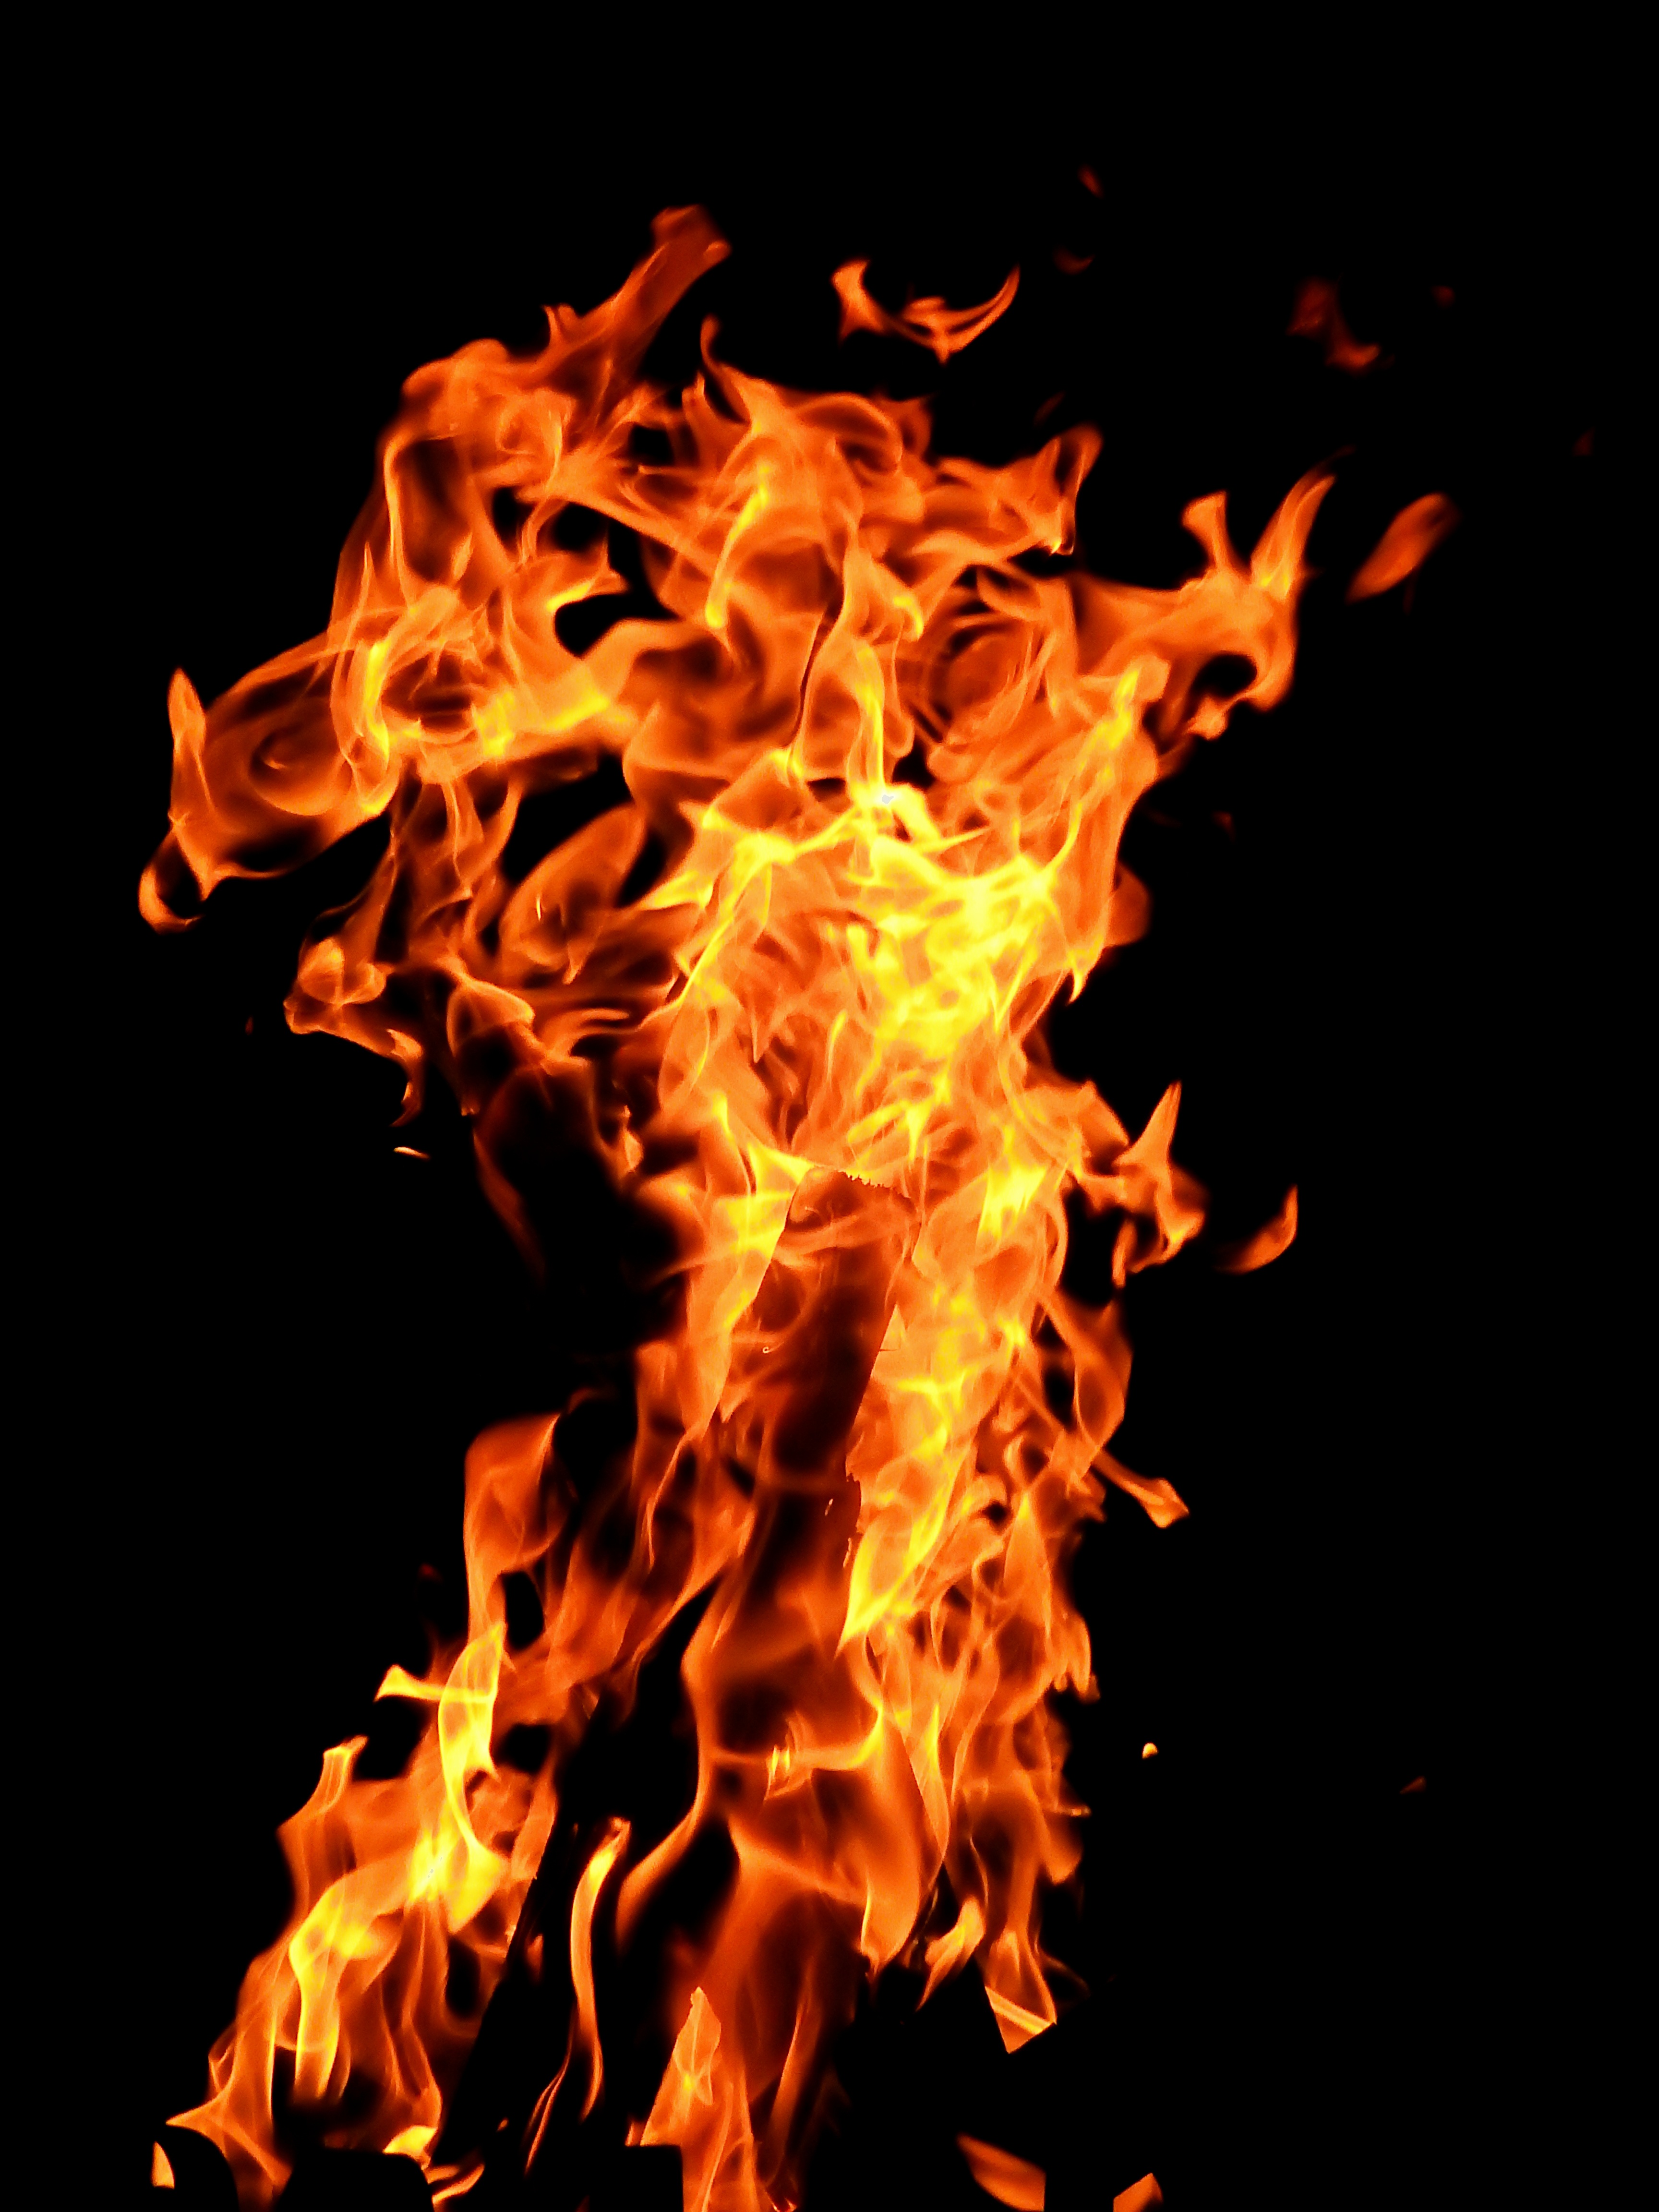
bbq, flame, fire, fireplace, campfire, barbecue, bonfire, grill, burn, brand, font, background, hot, beautiful, risk, dangerous, wood fire, fire basket